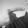
ASL letter: G